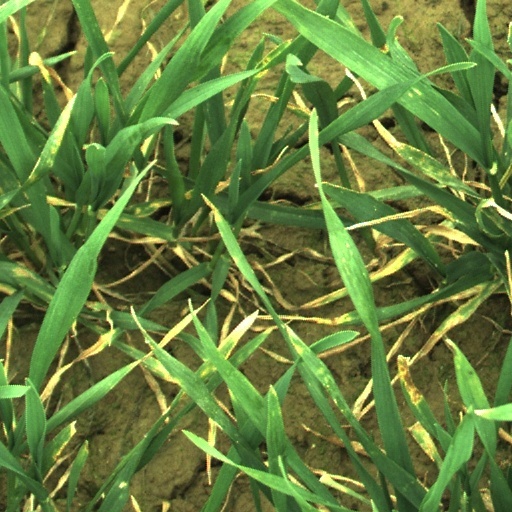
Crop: wheat